Ed Sheeran

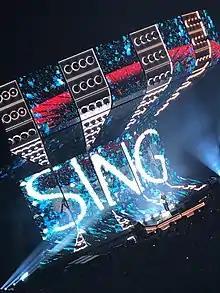
Sheeran performing in Miami during his Divide Tour, August 2017. It became the most attended, and highest-grossing tour of all time in August 2019.

On 26 January, Sheeran announced dates for the beginning of the Divide Tour with shows in Europe, South America and North America from 17 March until 14 June 2017. On 17 February, Sheeran released "How Would You Feel (Paean)". Though not an official single, the song peaked at number two in the UK. By 11 March 2017, Sheeran had accumulated ten top-10 singles from "÷" on the UK Singles Chart, breaking Scottish DJ Calvin Harris's record of nine top-10 singles from one album. On 25 June, Sheeran headlined the final night of Glastonbury, performing in front of 135,000 people. At the 2017 MTV Video Music Awards Sheeran was named Artist of the Year. The fourth single from "÷", "Perfect", reached number one in the UK and Australia, and a stripped-down acoustic version of the song titled "Perfect Duet", a collaboration with Beyoncé, reached number one in the US and the UK, becoming the year's UK Christmas number one. On 7 November, Taylor Swift revealed that Sheeran collaborated on the song "End Game" for her sixth studio album, "Reputation". The song, which also features rapper Future, was released on 10 November.